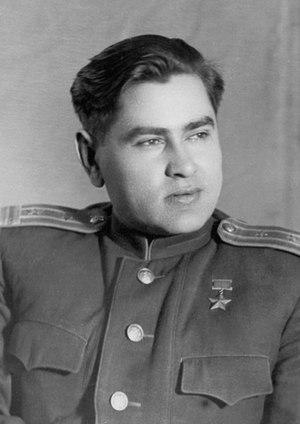
Alexeï Petrovitch Maressiev est un aviateur soviétique, né le 20 mai 1916 et décédé le 19 mai 2001. Pilote de chasse et As de la Seconde Guerre mondiale, il fut distingué par le titre de Héros de l'Union soviétique.